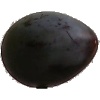
Label: Plum 3